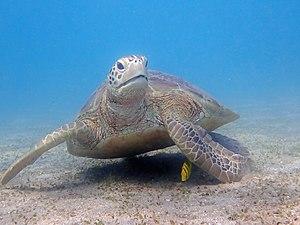
Une tortue verte (Chelonia mydas) en compagnie d'un poisson-pilote (Gnathanodon speciosus) dans la ""zone de protection du site naturel de N'Gouja"", au sein du Parc naturel marin de Mayotte."
La plage de N'Gouja est une plage qui est située au sud-ouest de Mayotte dans la commune de Kani-Kéli.
La carangue royale ou carangue dorée, Gnathanodon speciosus, est une espèce de poissons de la famille des Carangidés. C'est la seule espèce de son genre Gnathanodon.